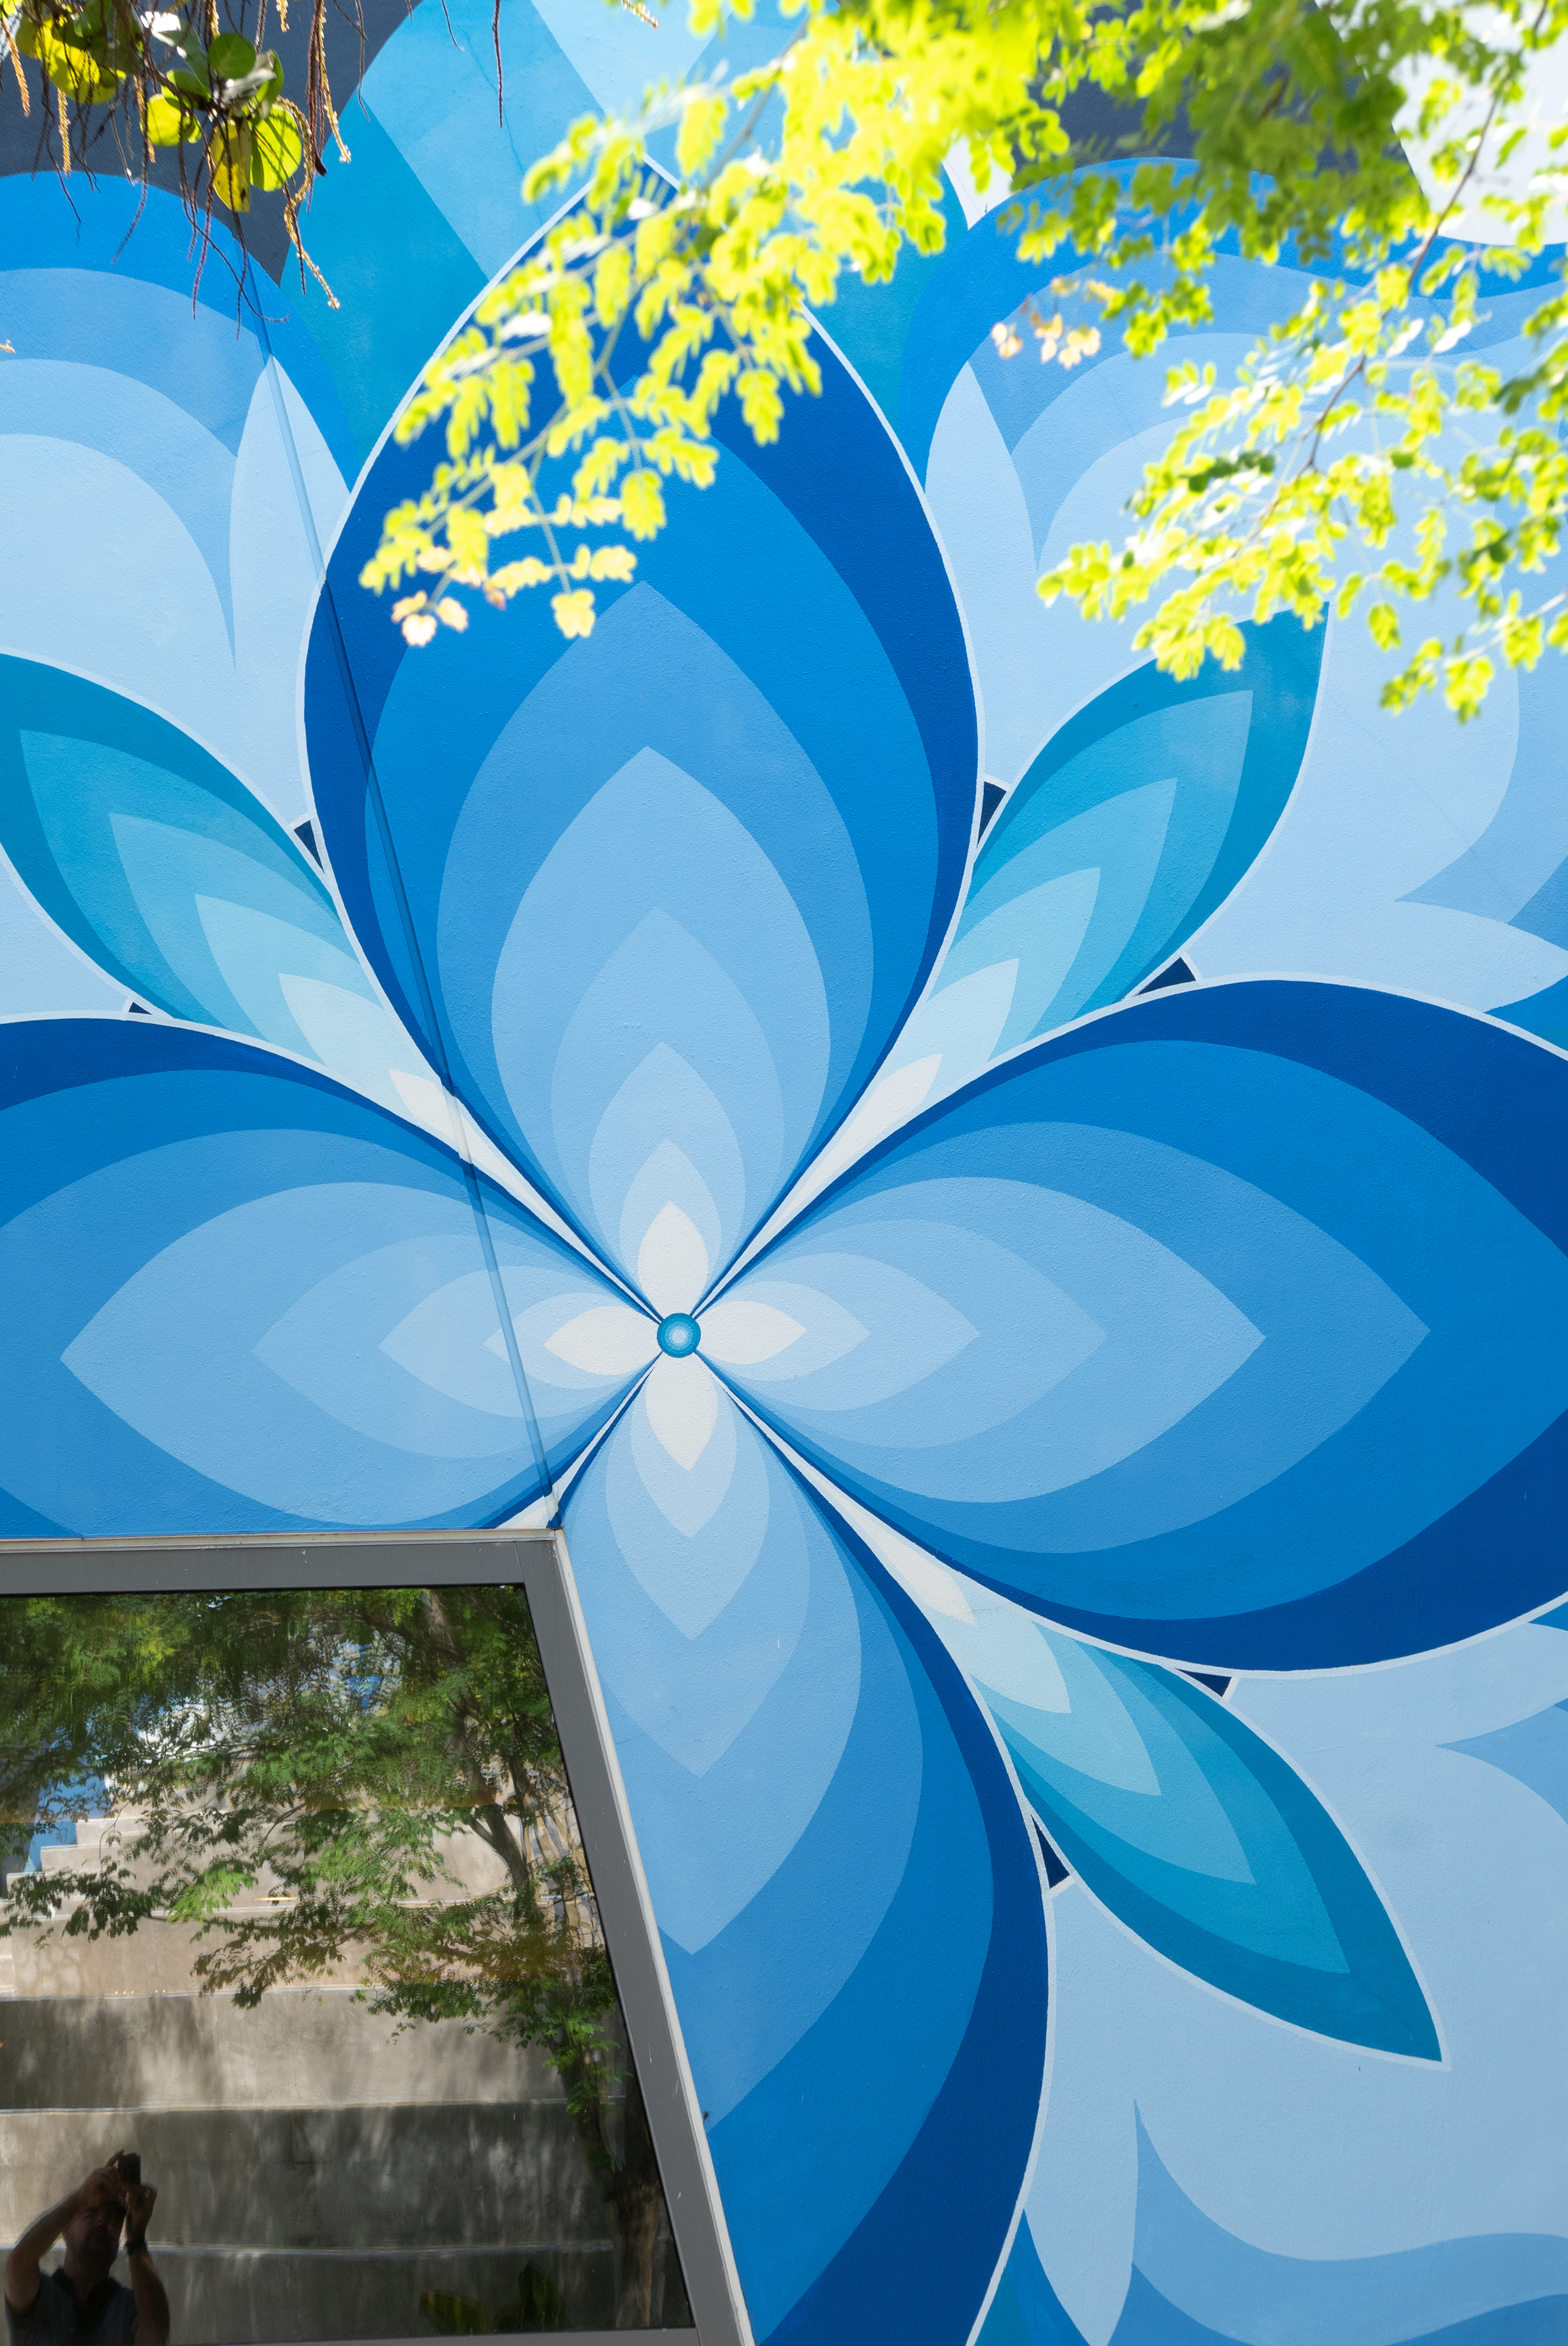
sony, decor, raw, photographers, miami, beach, leica, blue, wheel, majorelle blue, botany, automotive wheel system, sky, plant, design, flower, pattern, wildflower, water lily, graphics, pinwheel, world, petal, lotus family, art